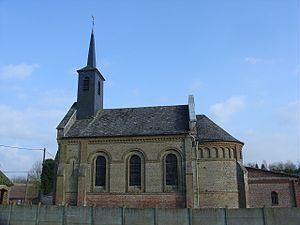
Église de Rougefay
Rougefay est une commune française située dans le département du Pas-de-Calais en région Hauts-de-France.